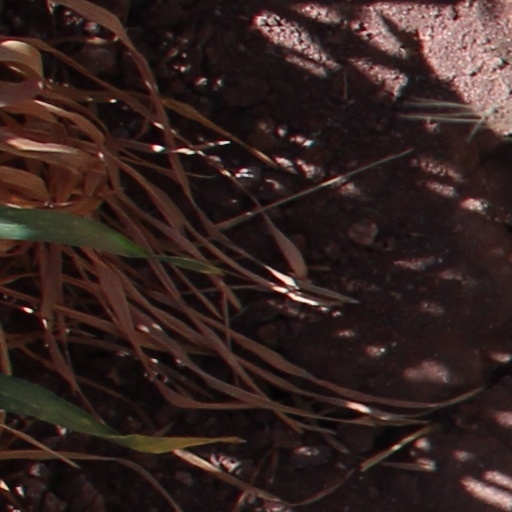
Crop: wheat